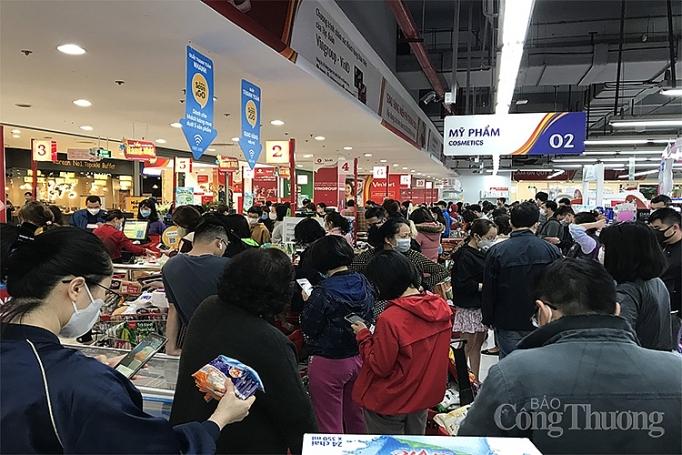
ở bên trong siêu thị đang có rất nhiều người